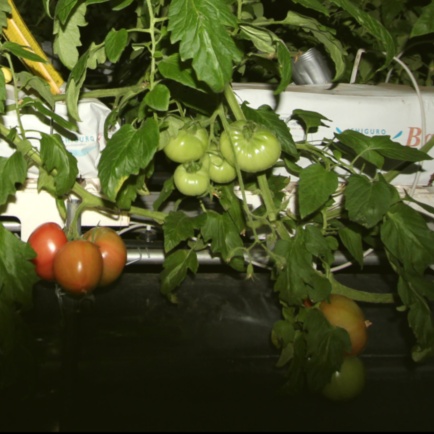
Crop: tomato